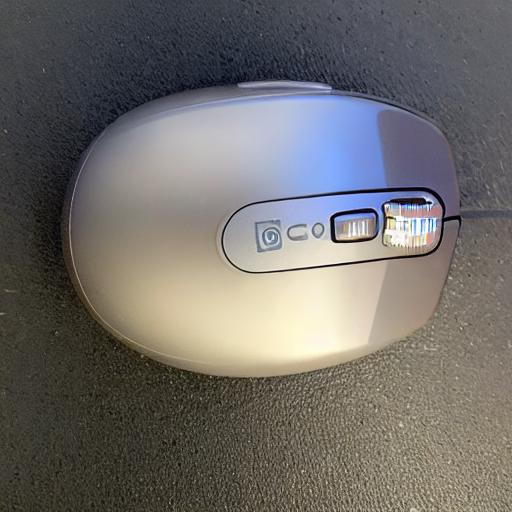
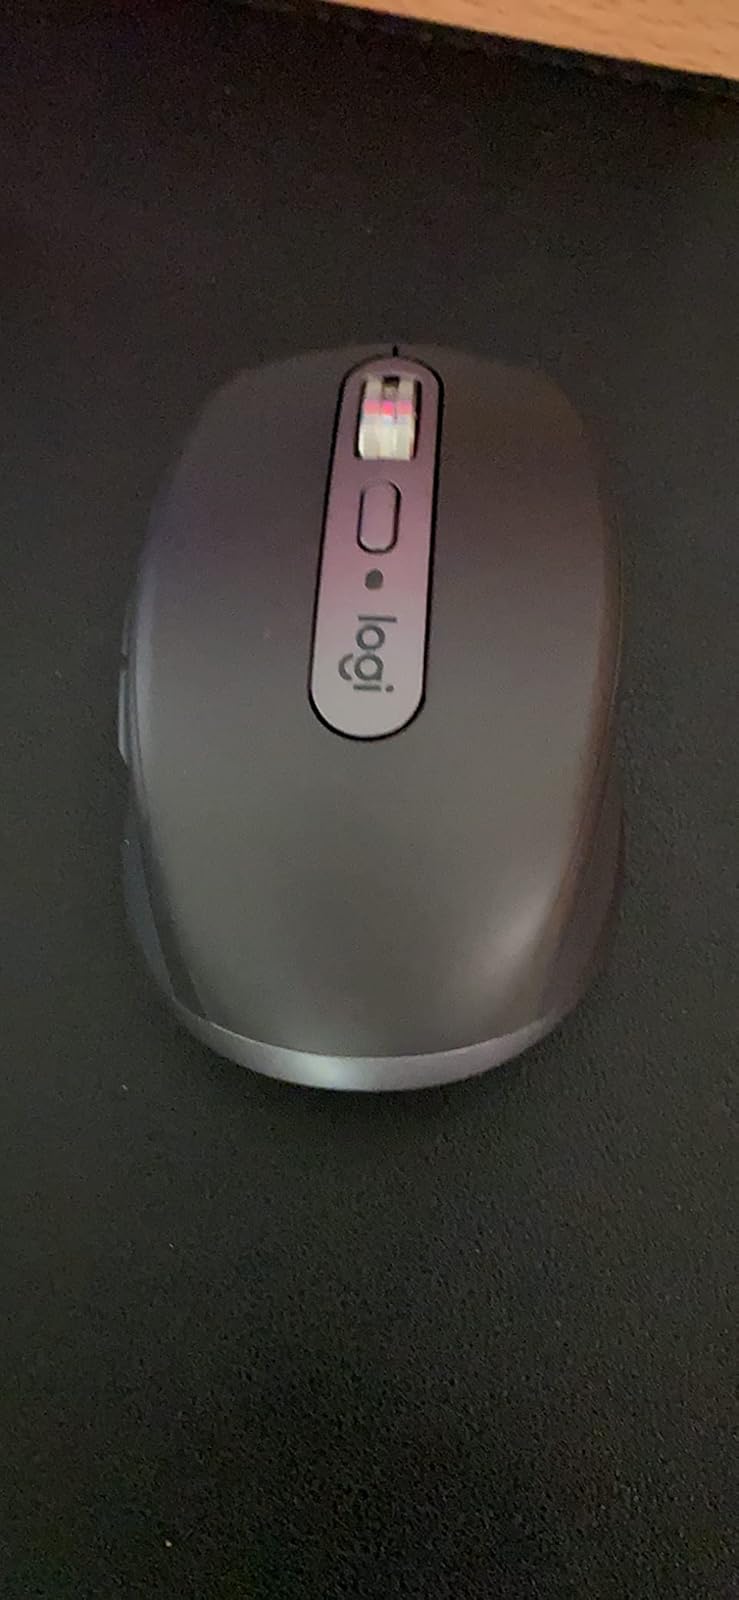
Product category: mouse
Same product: no